Angelokastro (Corfu)

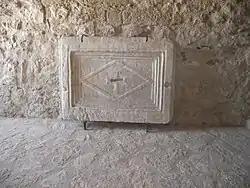
The larger of the two early-Christian closure slabs, found inside the Church of Archangel Michael with a Byzantine cross. The slab was part of the sculpted balustrade of an earlier Basilica.

Angelokastro is one of the most important fortified complexes of Corfu. It forms an acropolis that surveyed the region all the way to the southern Adriatic and therefore presented a formidable strategic vantage point to the occupant of the castle. Situated at an impregnable and strategic position, Angelokastro became important to the island's fortunes for many centuries.